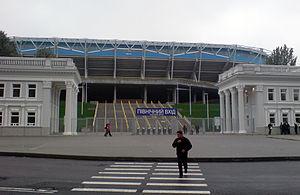
La Dnipro Arena est un stade de football situé à Dnipro en Ukraine. Il est utilisé par le SK Dnipro-1 depuis 2017 et le FK Dnipro entre 2008 et 2019, année de disparition du club. Le Stade peut accueillir 31 003 personnes, et a été sélectionné pour l'Euro 2012, puis retiré de la liste le 13 mai 2009.